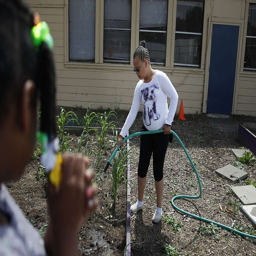
person waters plants at garden as person watches .